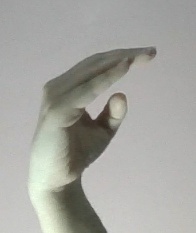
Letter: jeem